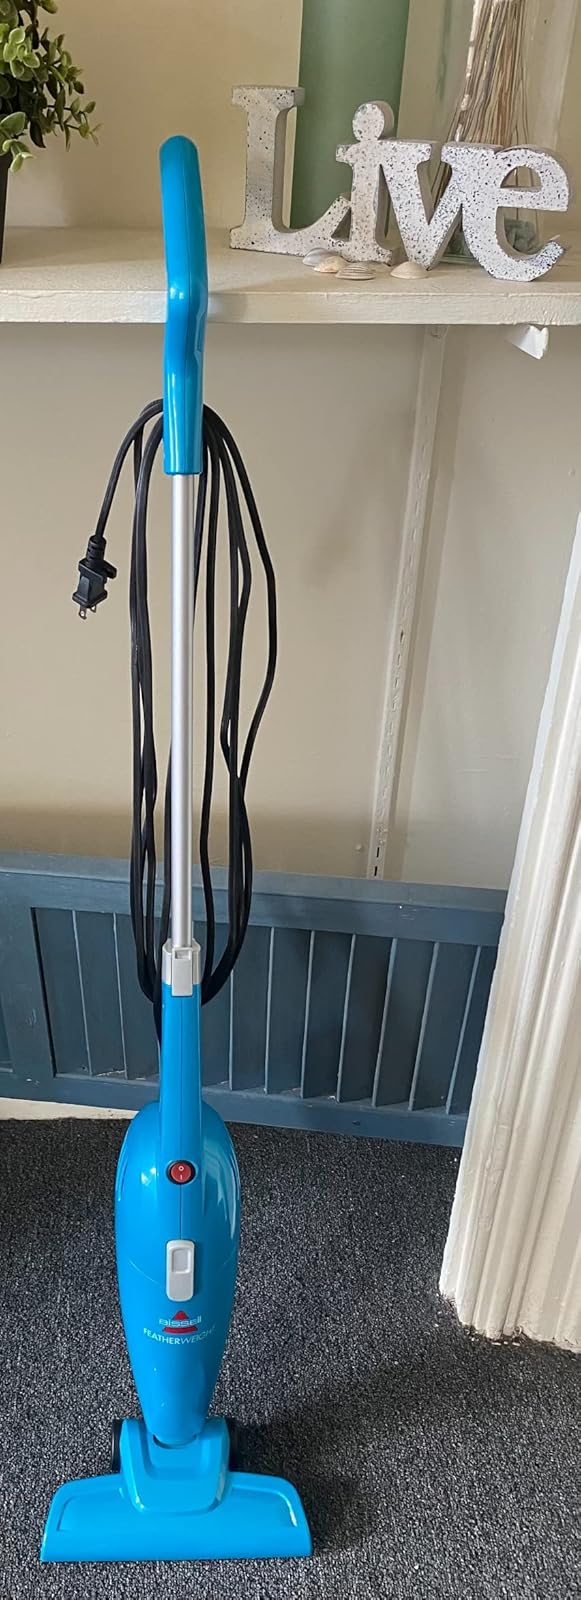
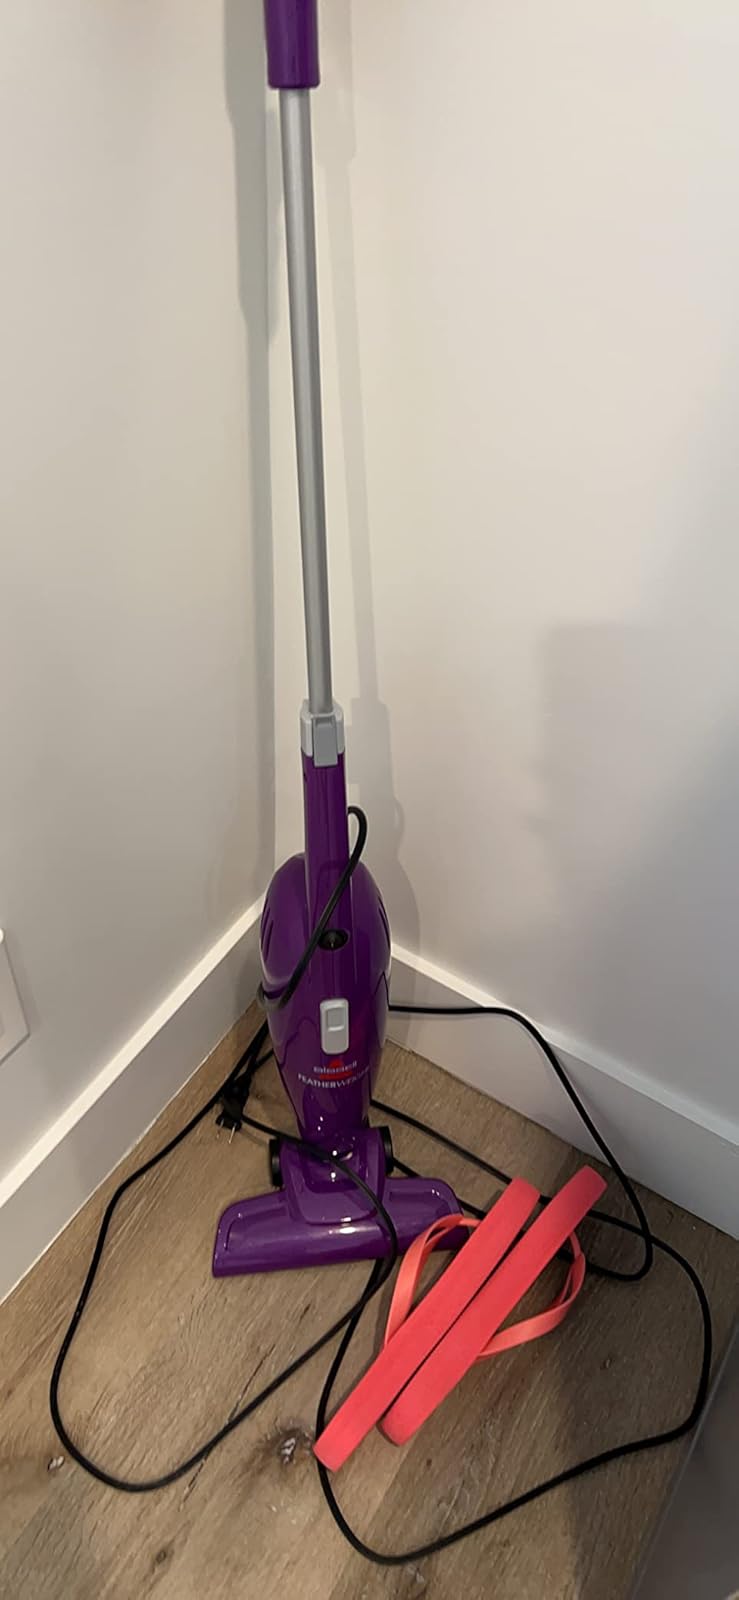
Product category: items_vacuum
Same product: no